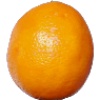
Label: Lemon Meyer 1